The City of Dreadful Night

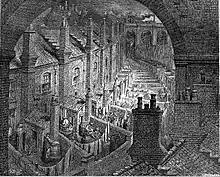
Illustration of 19th-century London slums by Gustave Doré

The City of Dreadful Night is a long poem by the Scottish poet James "B.V." Thomson, written between 1870 and 1873, and published in the "National Reformer" in 1874, then, in 1880, in a book entitled "The City of Dreadful Night and Other Poems". The poem is noted for the pessimistic philosophy that it expresses. It has been argued that the city described in the poem is based on London.